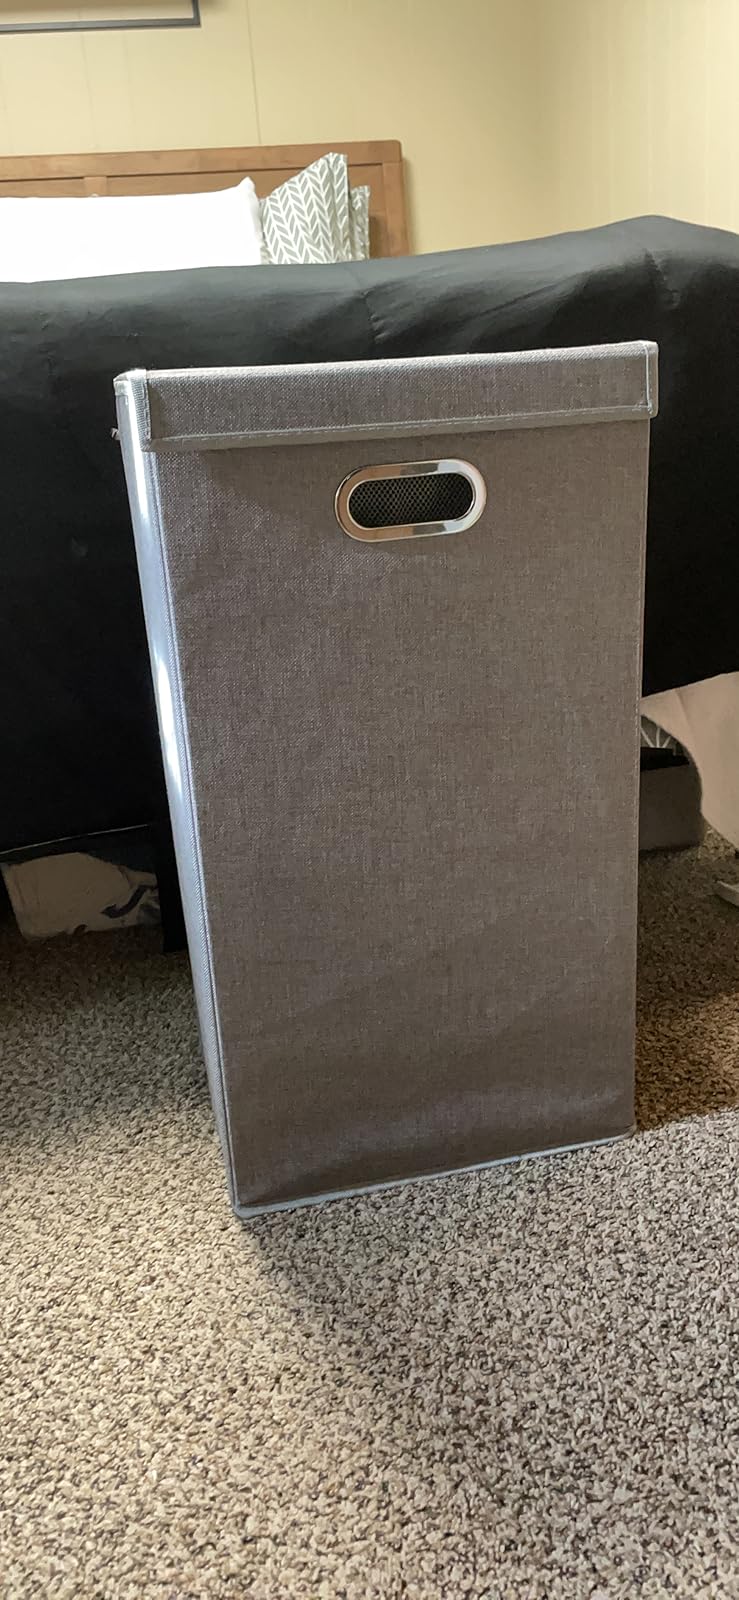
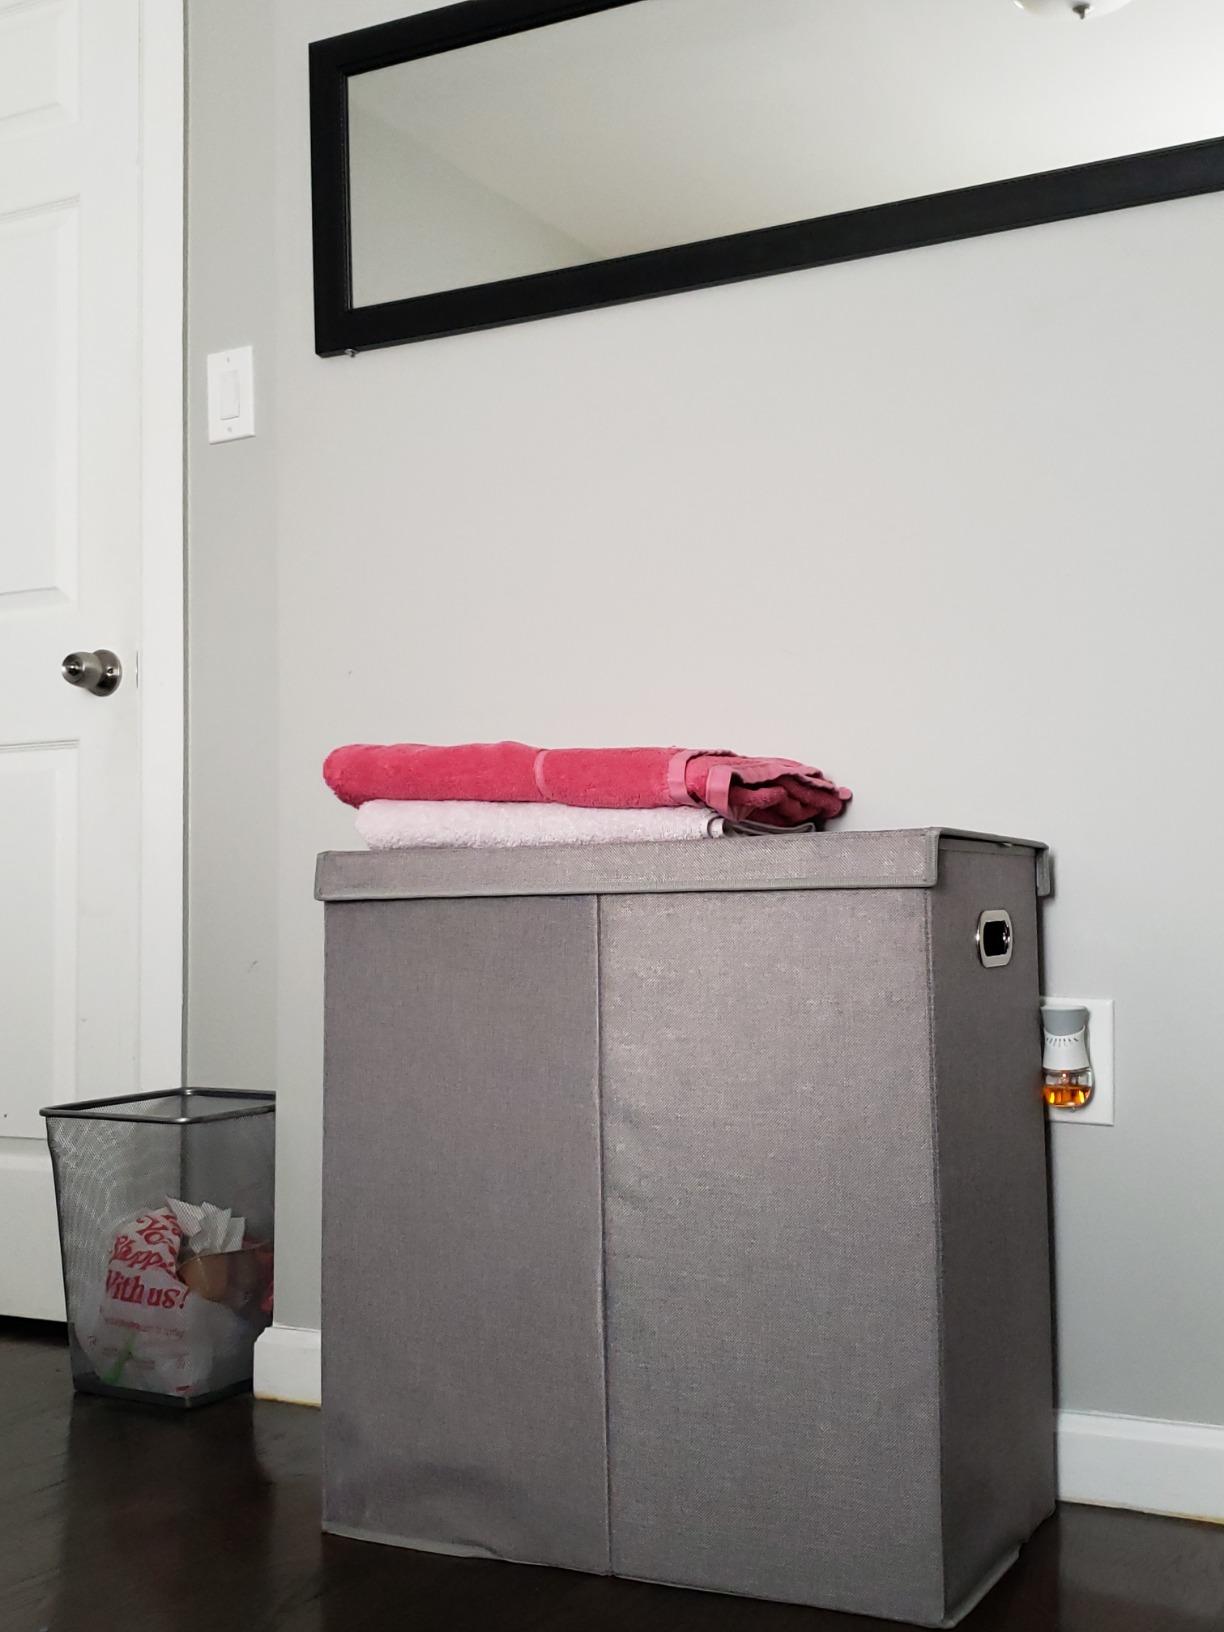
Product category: items_hamper
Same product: no